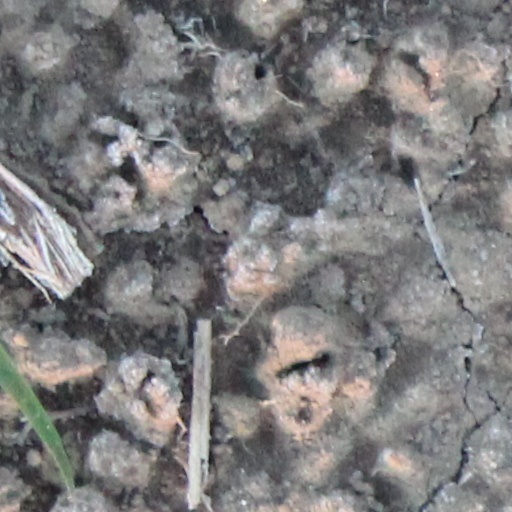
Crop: wheat